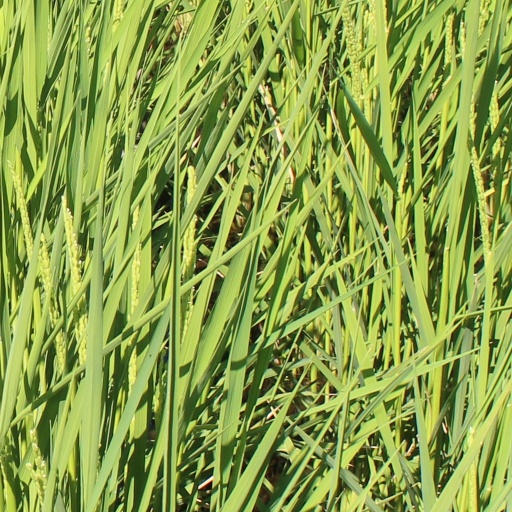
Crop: rice